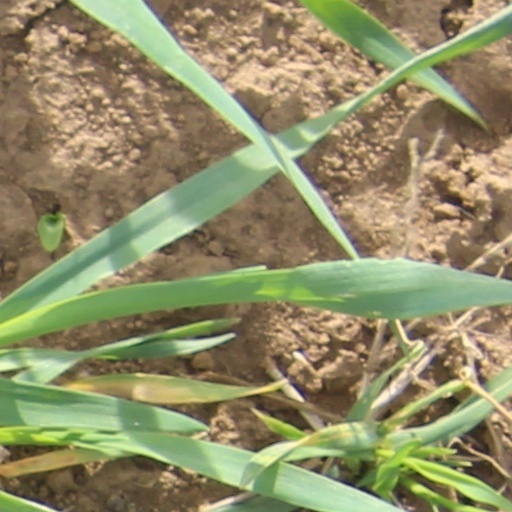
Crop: wheat